Roswell, New Mexico

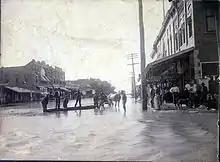
Roswell flood

The first non-indigenous settlers of the area around Roswell were a group of pioneers from Missouri, who attempted to start a settlement southwest of what is now Roswell in 1865, but were forced to abandon the site because of a lack of water. It was called Missouri Plaza. It also had many Hispanic people from Lincoln, New Mexico. John Chisum had his famous Jingle Bob Ranch about from the center of Roswell, at South Spring Acres. At the time, it was the largest ranch in the United States.